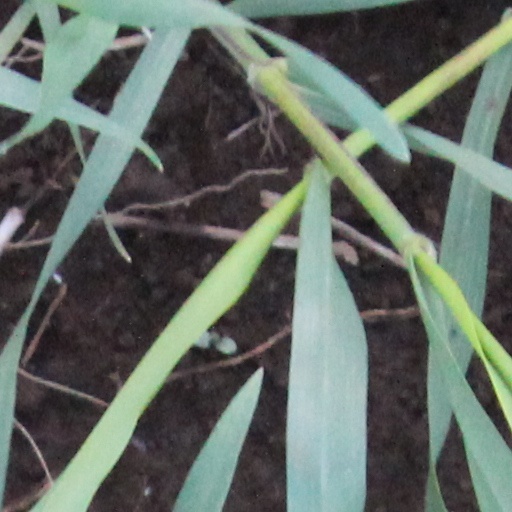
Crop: wheat